Vaca Valley and Clear Lake Railroad

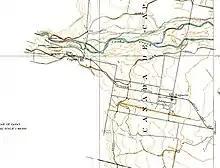
Rumsey Branch of SP in 1905 at Capay and Esparto

From the Vacaville/Allendale area, the line crossed Midway Road on the west side of I-505 and ran north to Winters on the east side of Hartley Road. At Udell Road the line ran northbound on the east side of Winters Road. The trestle where the line crossed Putah Creek is on the east side of Winters Road. Present-day Railroad Ave in Winters was the old grade through town and continued north along the east side of Yolo County Road 89. At Madison near Highway 16 the railroad crossed 89 and ran on the east side of Railroad Street where it then turned west along Highway 16 towards Esparto. From there, Highway 16 generally follows the path (albeit with straighter curves) of the old railroad up to Rumsey. The railroad was originally planned to continue up the twisty route to Clearlake, but investment never came through. Each of the train stations still exist, and have been converted into residences (except for the Esparto one).